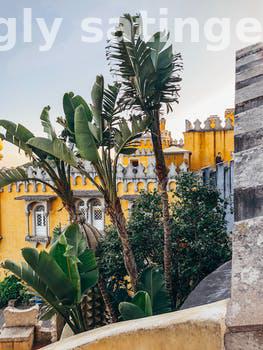
Label: Watermark